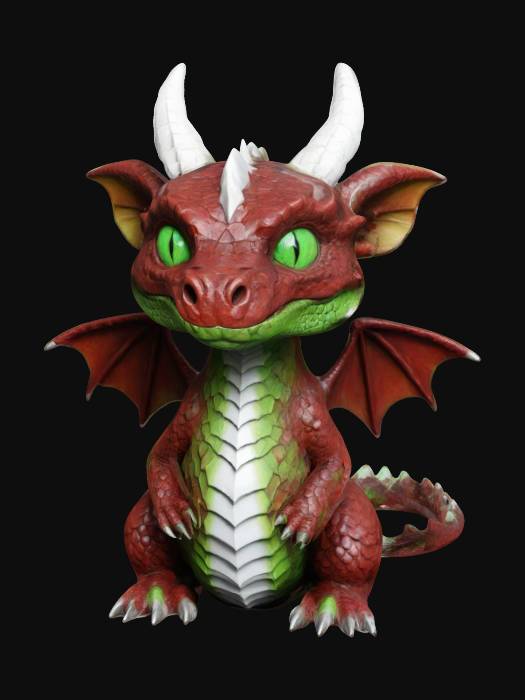
미적 점수 (1~10점): 8